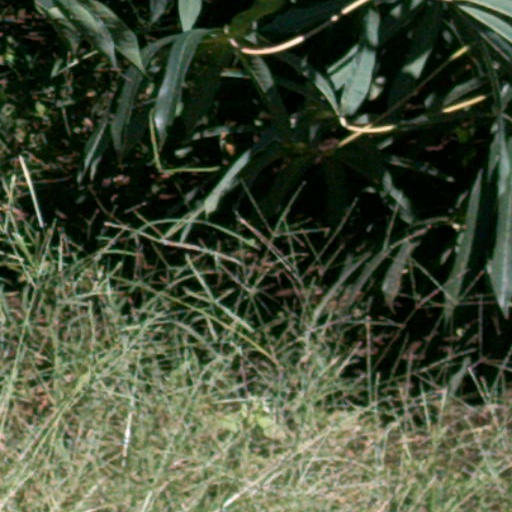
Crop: cassava